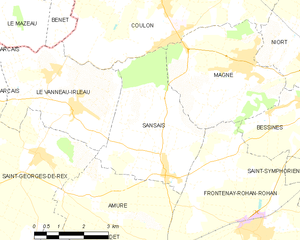
Carte des communes françaises Sansais